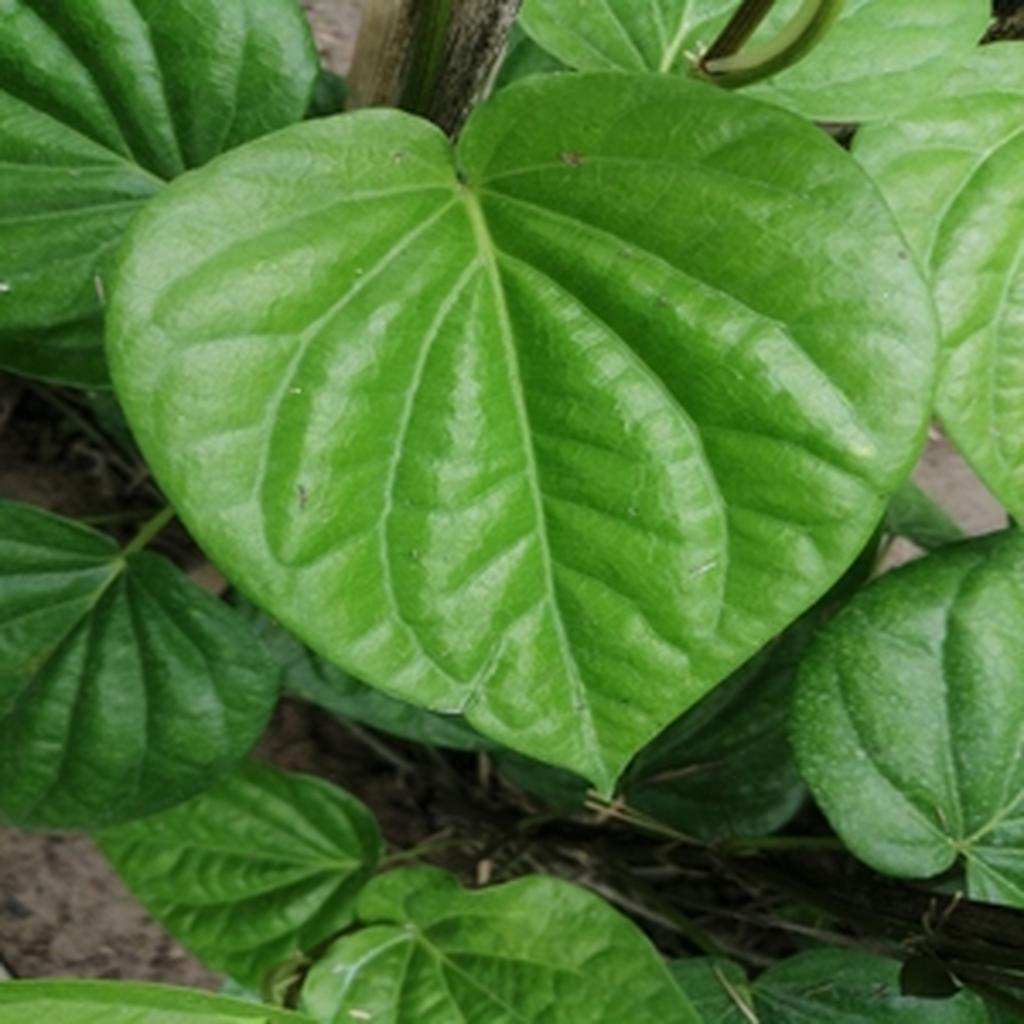
Label: Healthy_Leaf